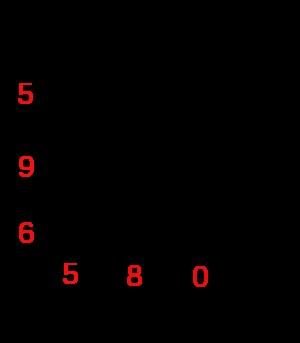
Dans l'histoire des mathématiques, on désigne par mathématiques arabes les contributions apportées par les mathématiciens du monde musulman jusqu'au milieu du XVᵉ siècle.